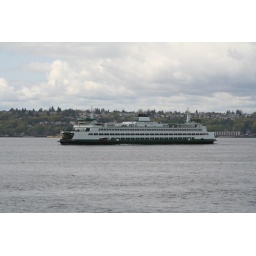
A typical Seattle car ferry- they hold over 200 cars and 2500 people!